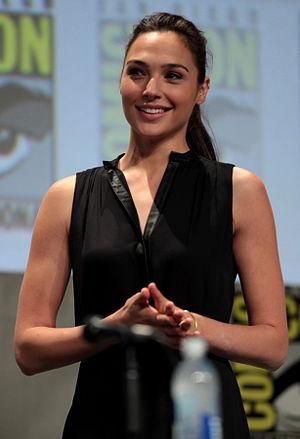
Gal Gadot-Varsano, née le 30 avril 1985 à Petah Tikva, est une actrice et mannequin israélienne.